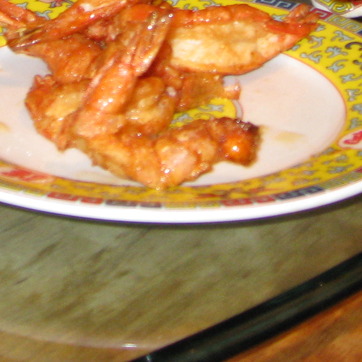
Material: food